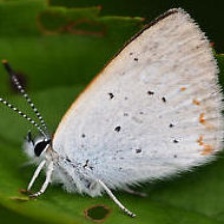
Species: COPPER TAIL